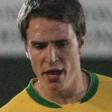
Age: 22